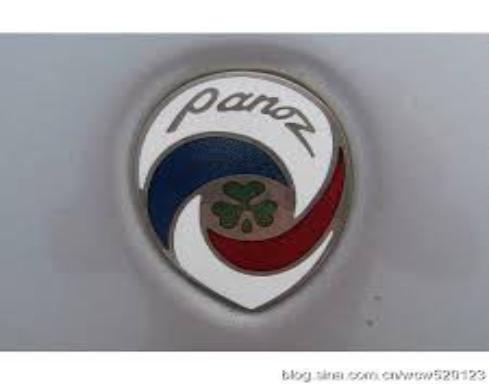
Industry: Clothes